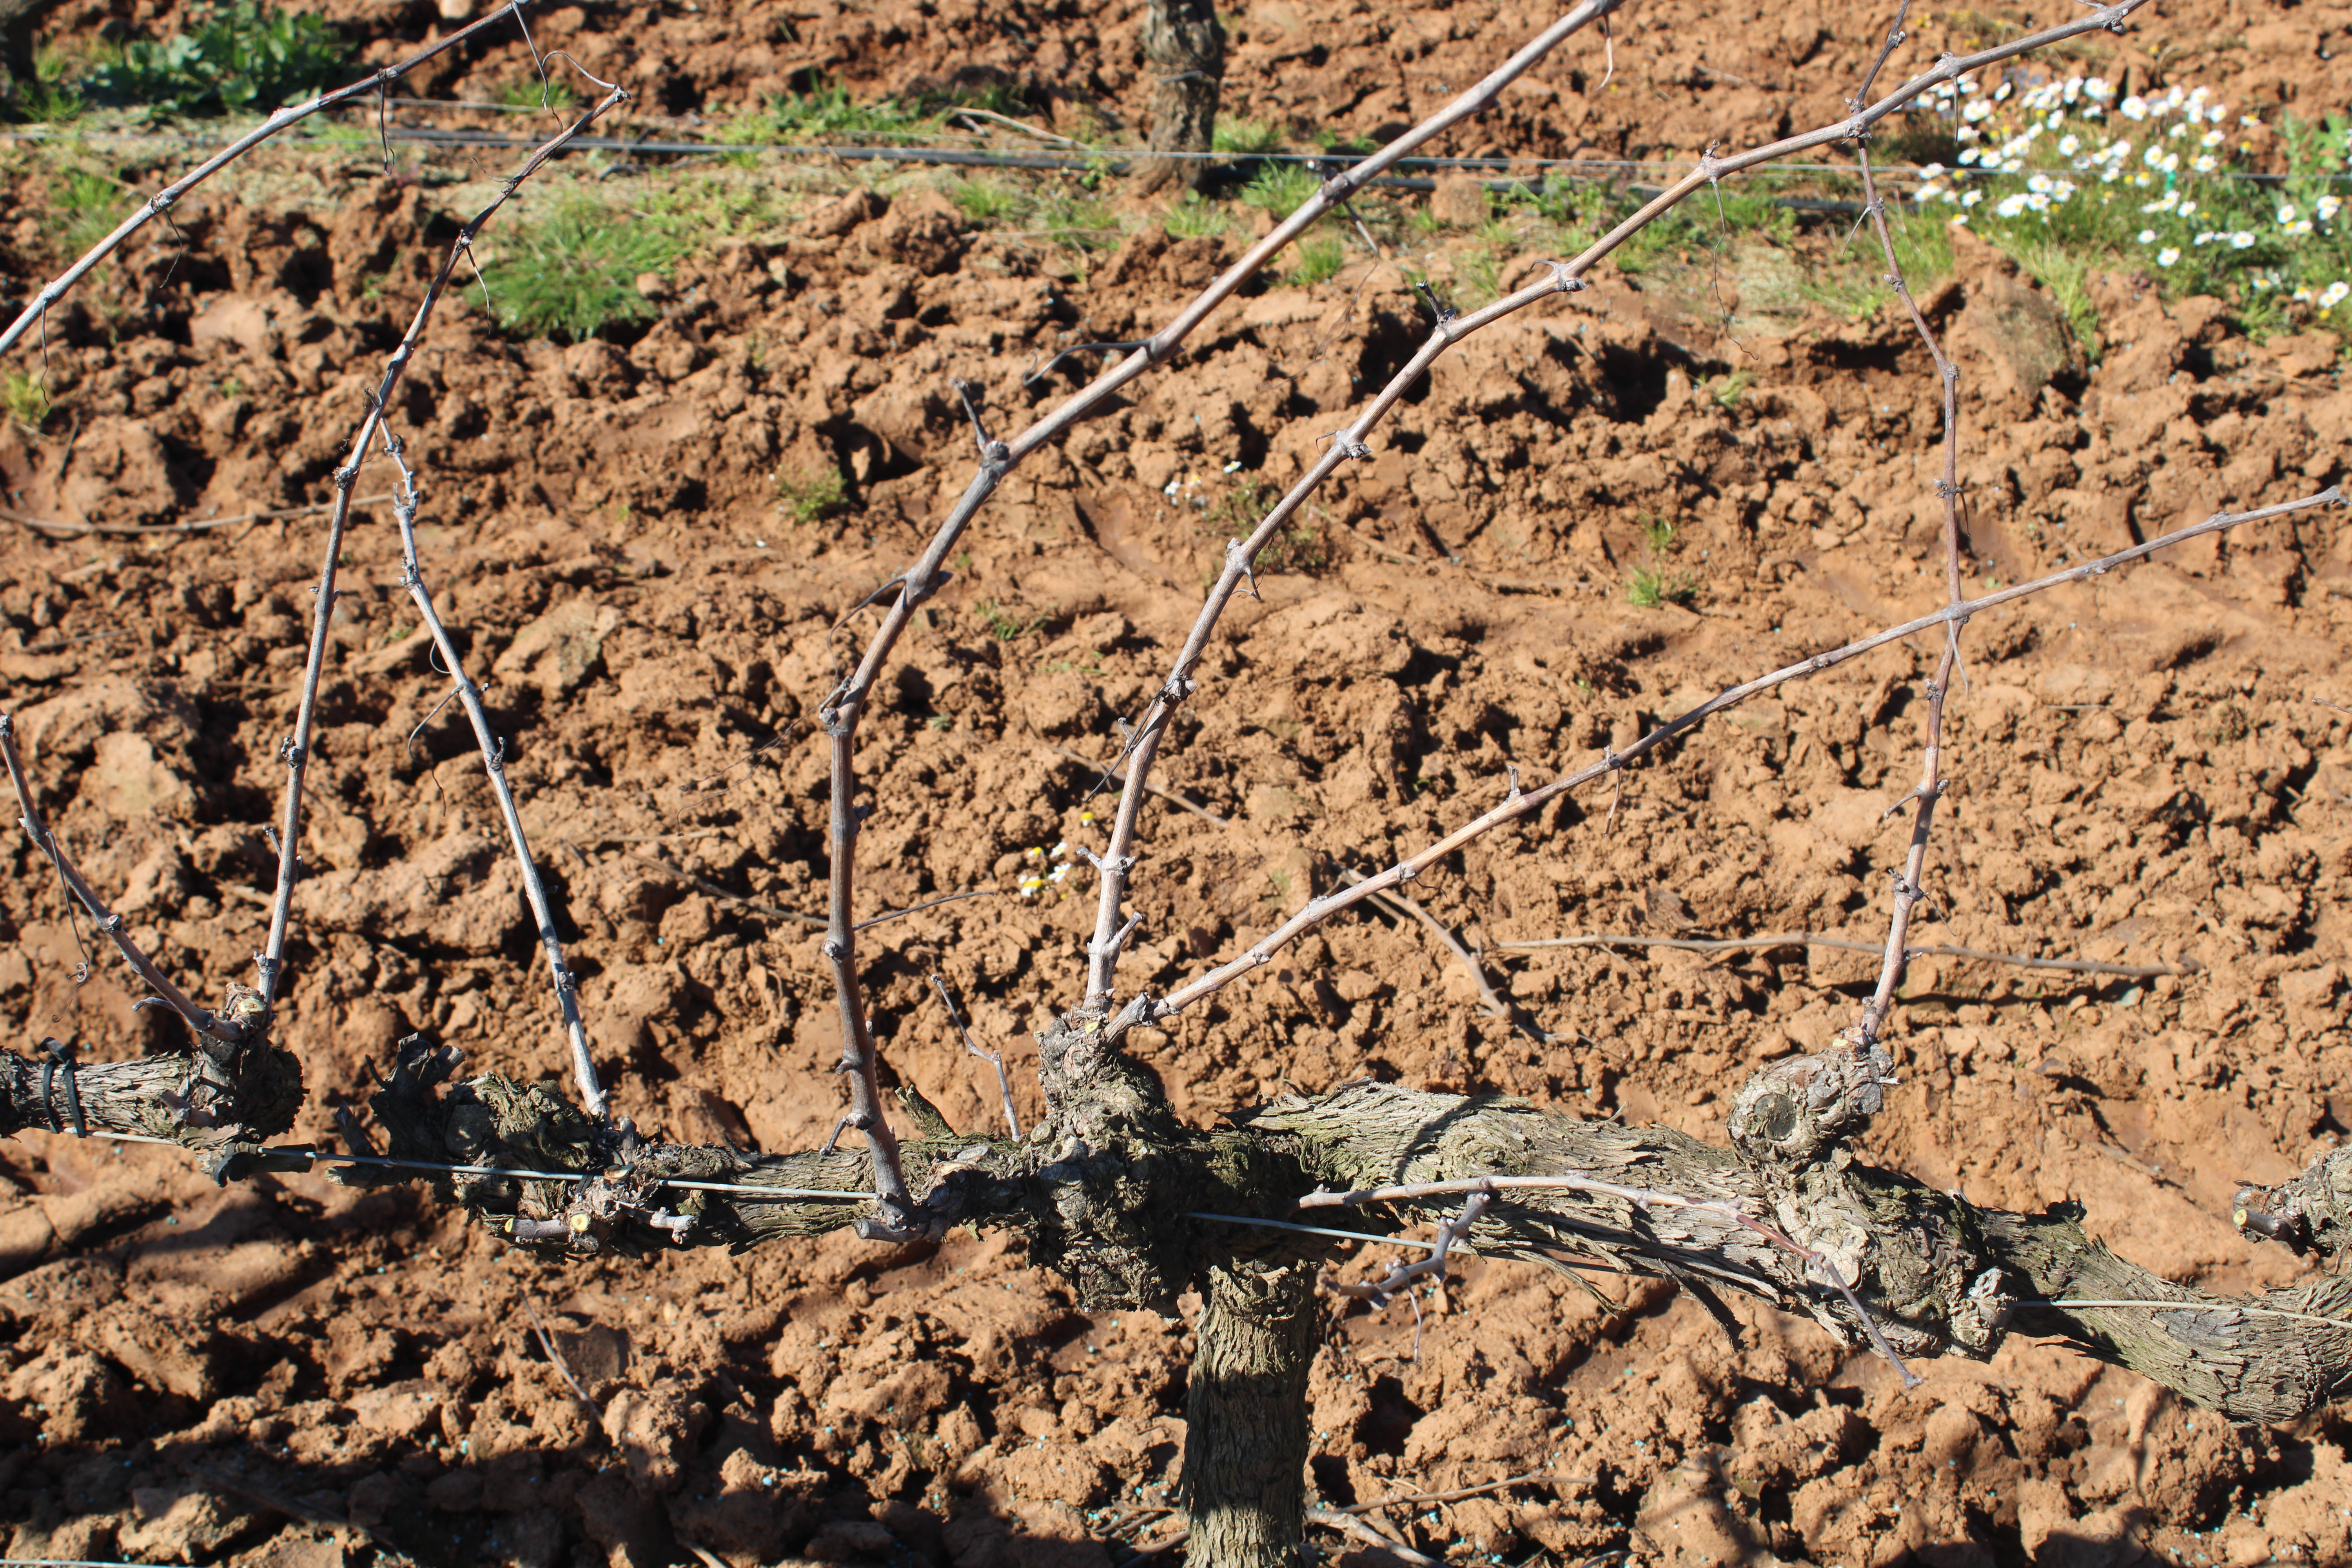
Unpruned shoots: 9
Pruned shoots: 3
Trunks: 2